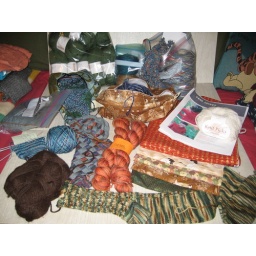
These are the items in the project basket that are supposedly active. Mouse over the boxes to see what they are.